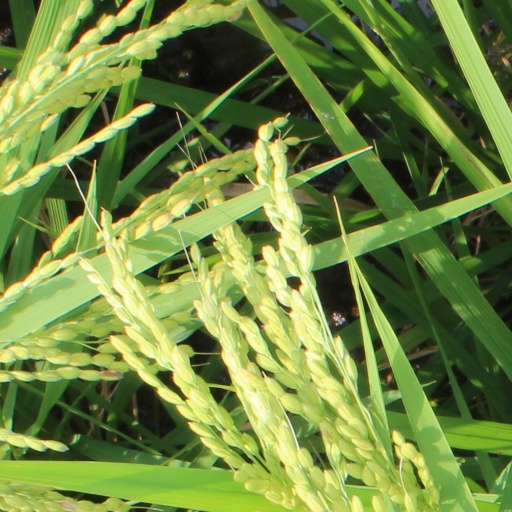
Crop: rice